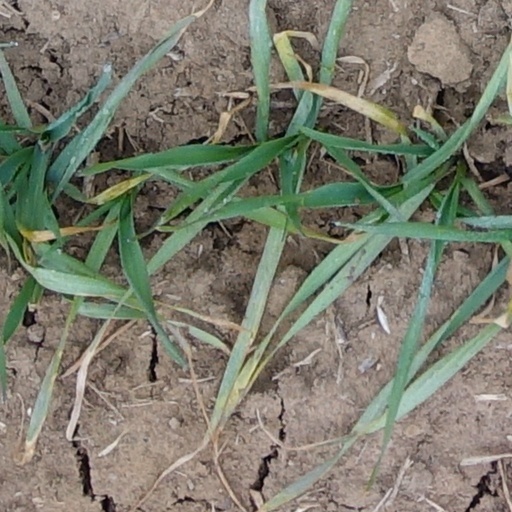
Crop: wheat